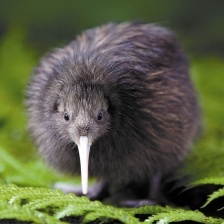
Species: KIWI
Scientific name: APTERYX